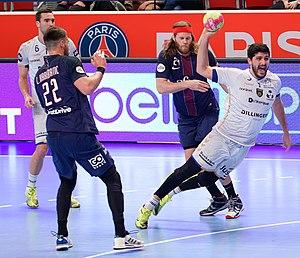
Rencontre de LidlStarligue entre le PSG et l'S Dunkerque. A Coubertin, le 08 mars 2017.
Benjamin Afgour, né le 1ᵉʳ avril 1991 à Rethel, est un joueur français de handball, évoluant au poste de pivot. Formé à Dunkerque, il évolue en équipe de France depuis 2013 et au Montpellier Handball depuis 2017.